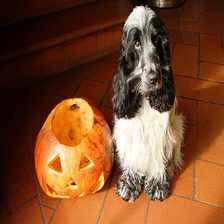
Species: dog
Breed: english cocker spaniel